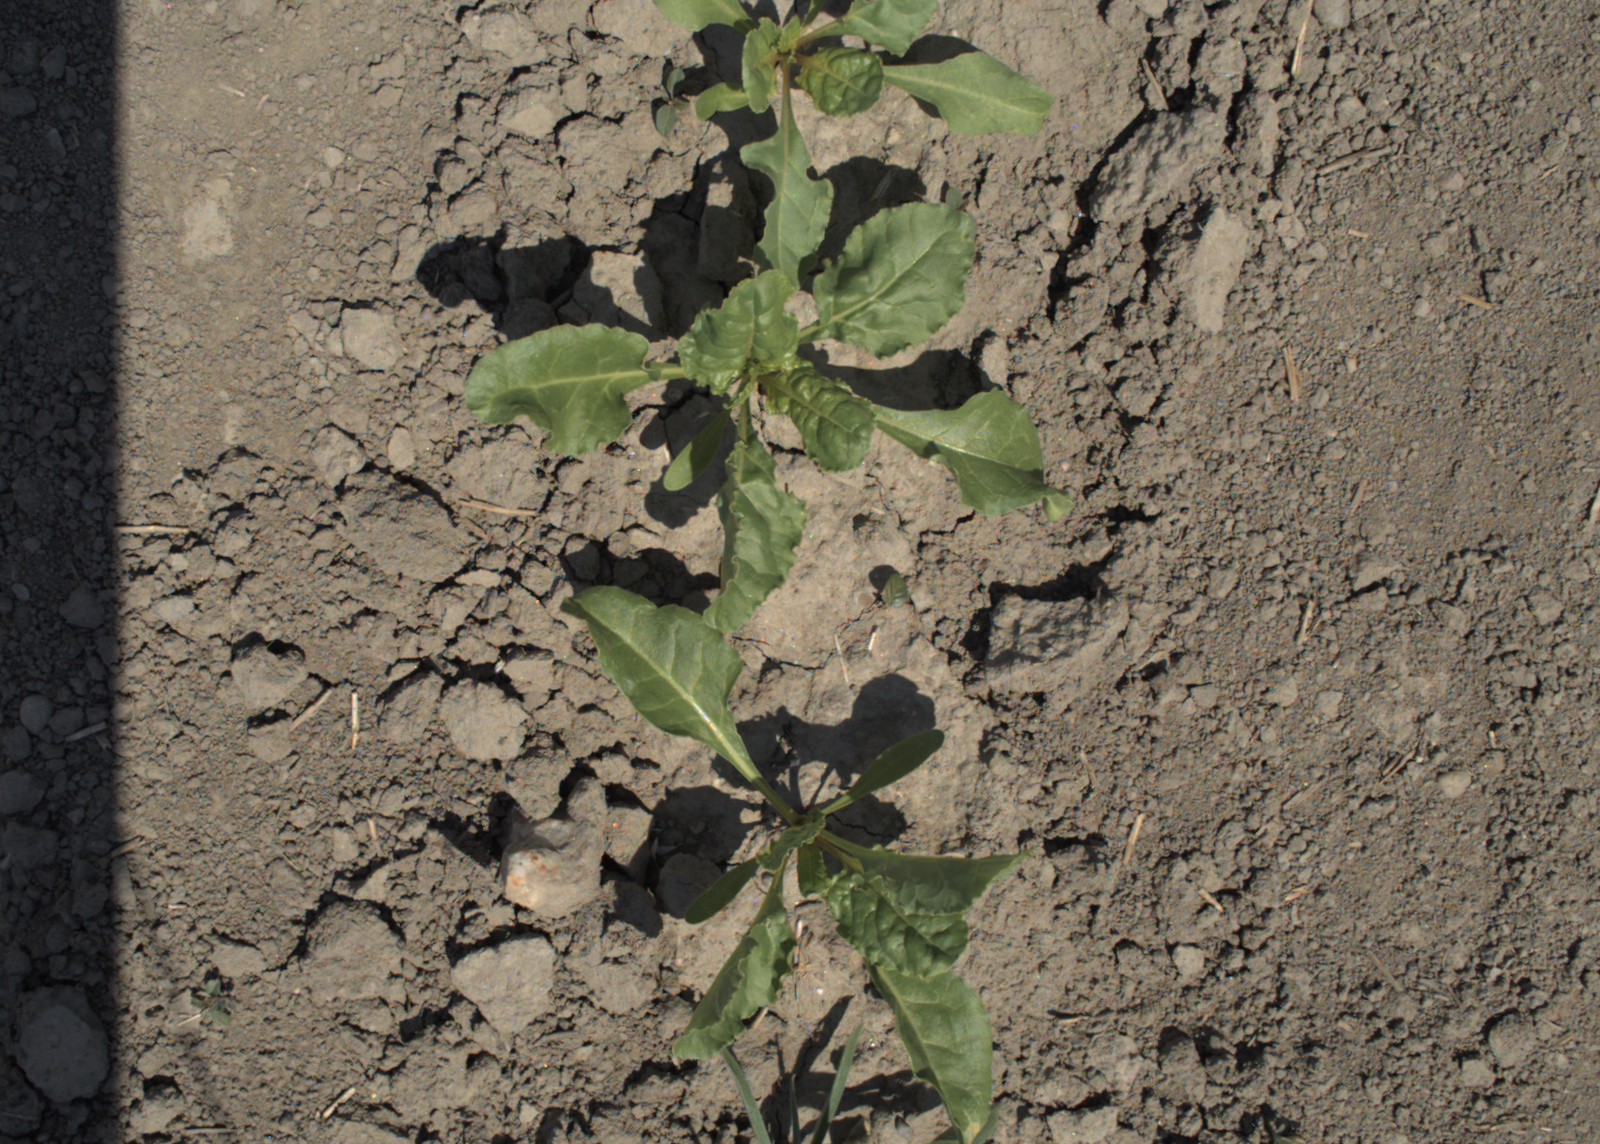
Capture date: 10.06.2021 12:41:01
Weather: sunny
Wind: light
Seeding date: 27.04.2021
Plant canopy height (mm): 797